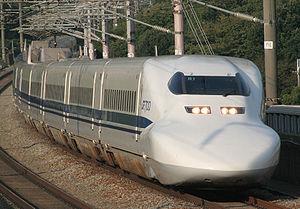
Le Shinkansen est le système de train à grande vitesse en service au Japon. Ce nom désigne aussi bien les trains que l'infrastructure. L'utilisation d'un ensemble de lignes réservées et les techniques employées ont fait du Shinkansen un précurseur et du Japon le pionnier de la grande vitesse ferroviaire lors de sa mise en service en 1964. Les rames du Shinkansen sont aujourd'hui mondialement reconnues pour leur confort, leur fiabilité et leur sécurité, ainsi que pour leur gestion des plus rigoureuses.